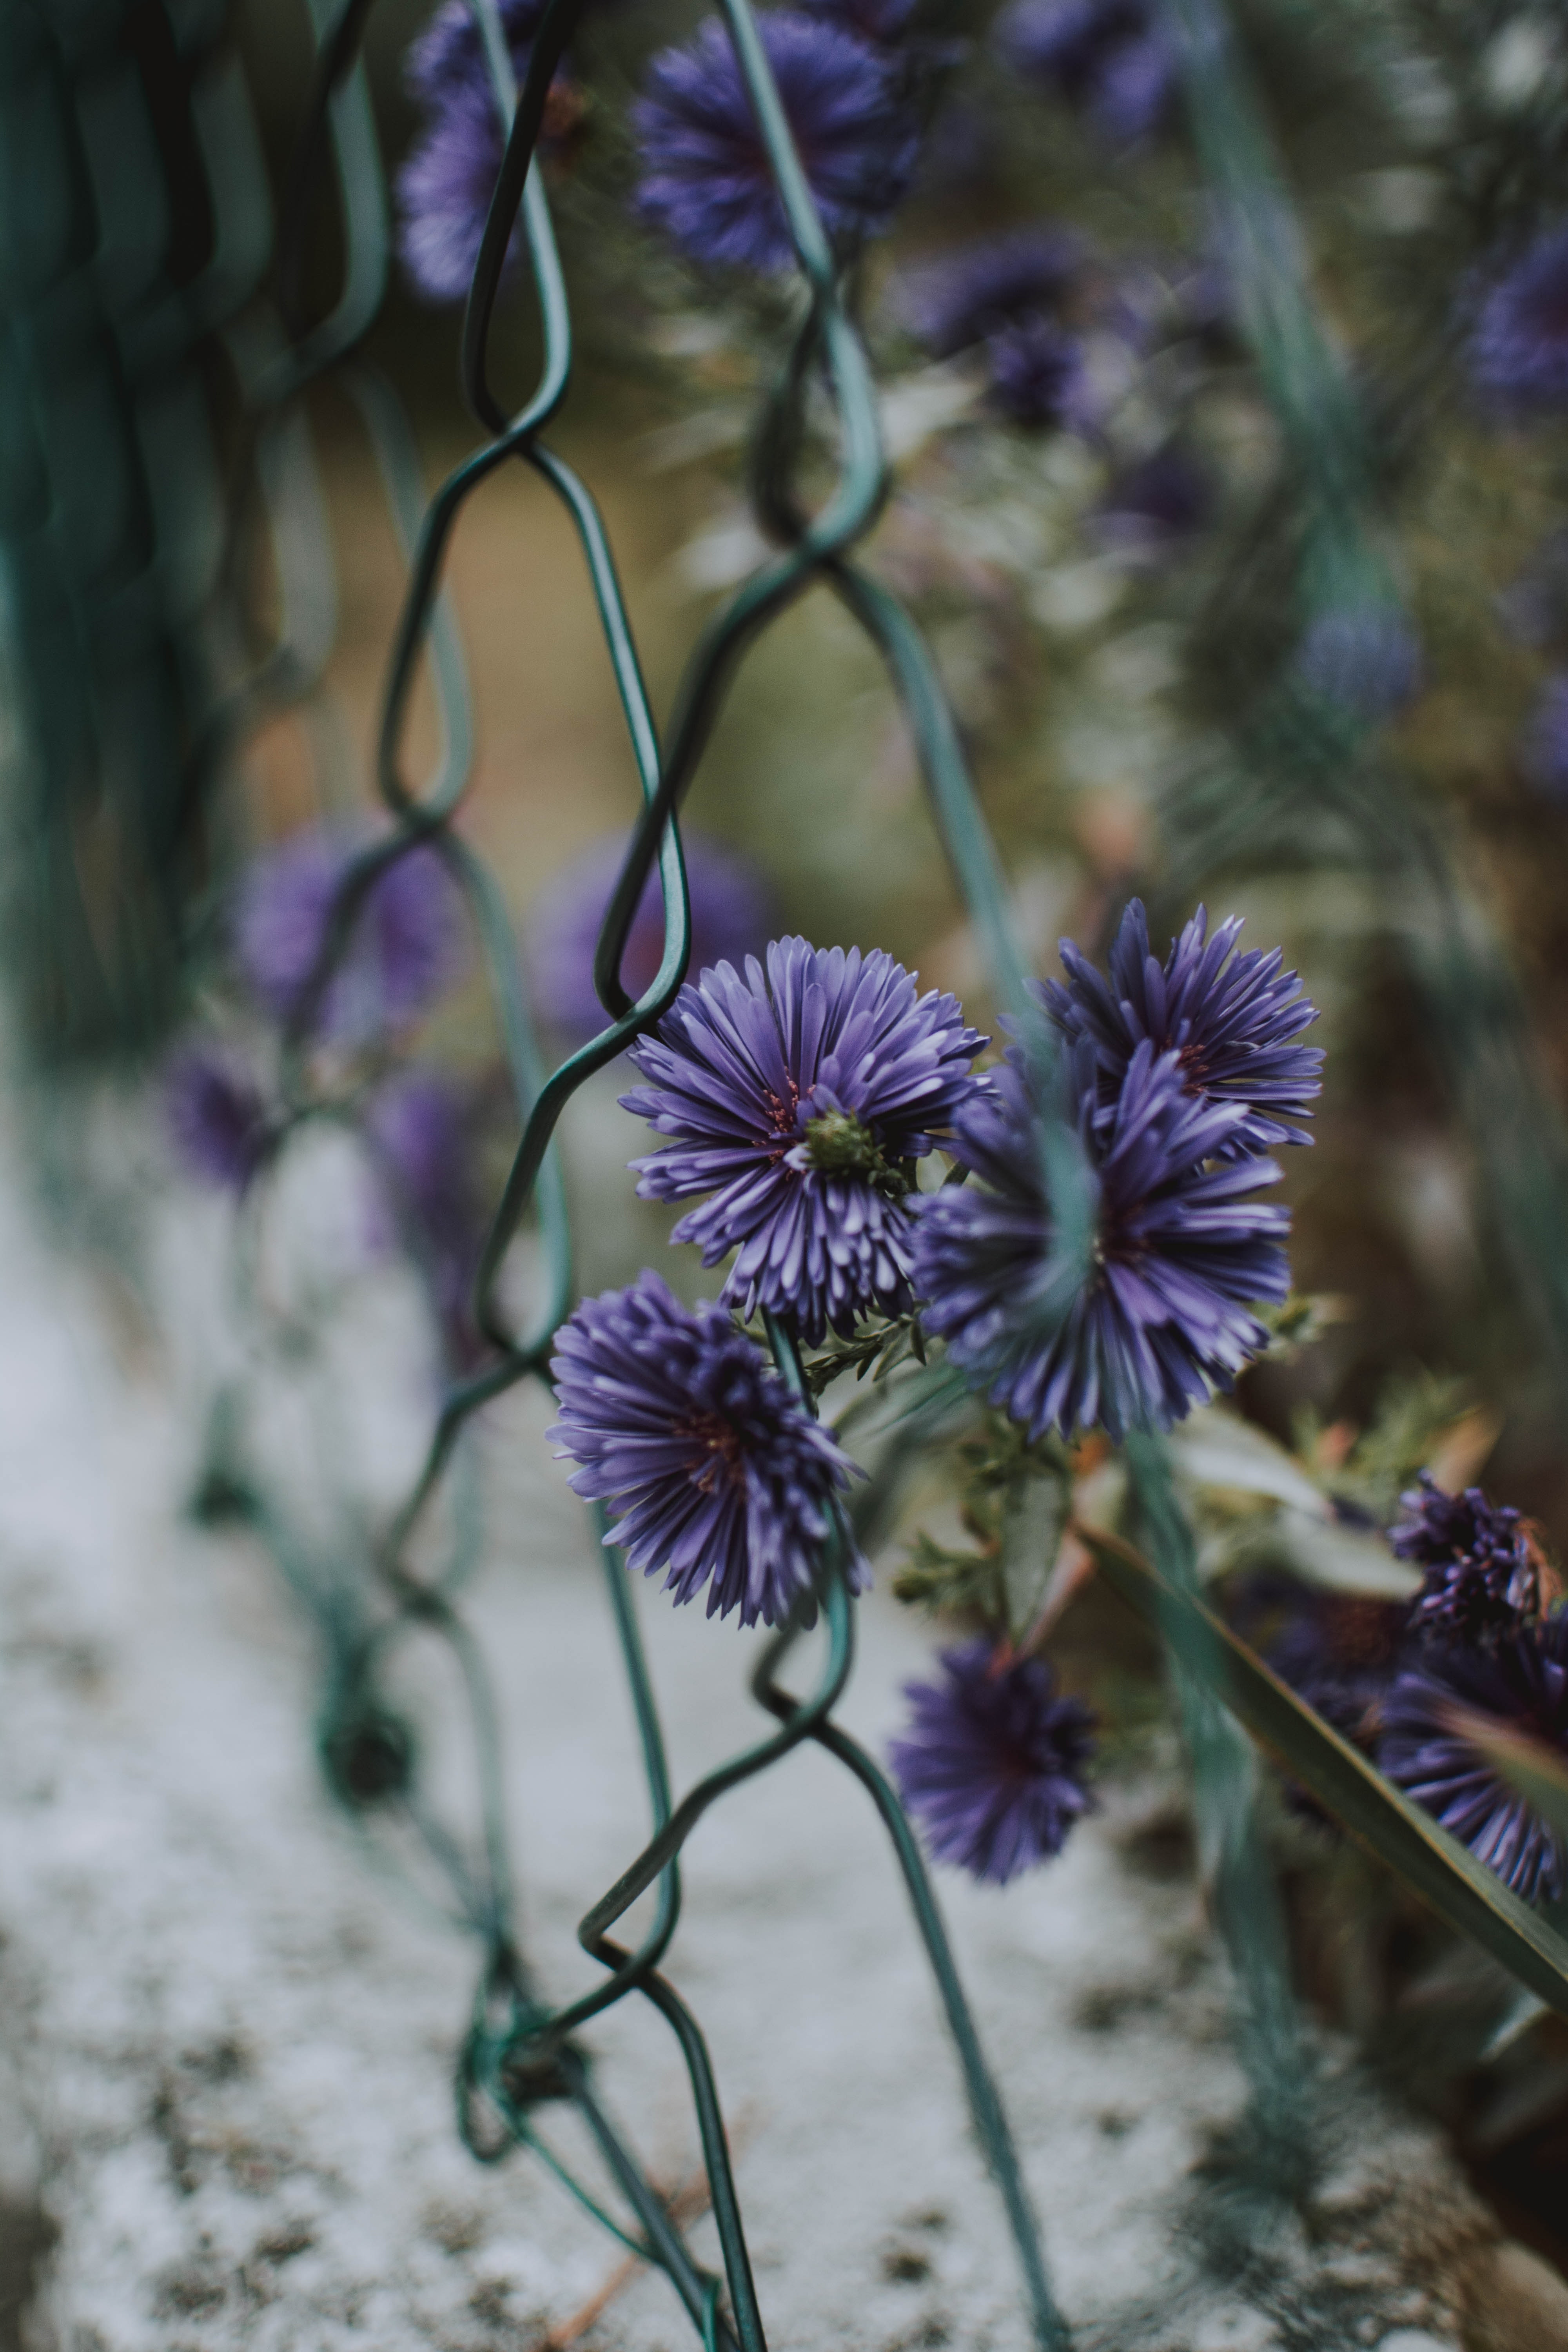
flower, purple, plant, flowering plant, lavender, botany, spring, wildflower, petal, globe thistle, bellflower family, violet family, plant stem, perennial plant